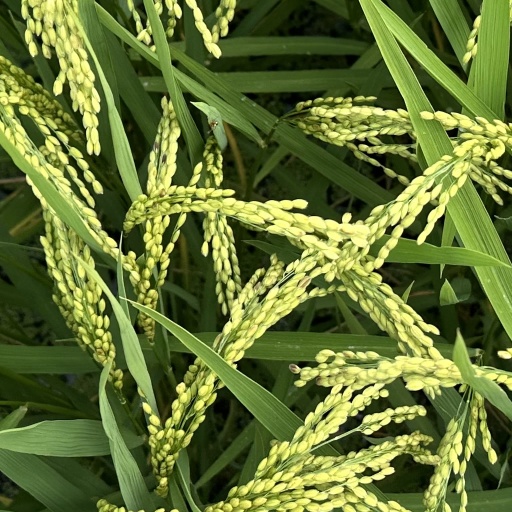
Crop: rice